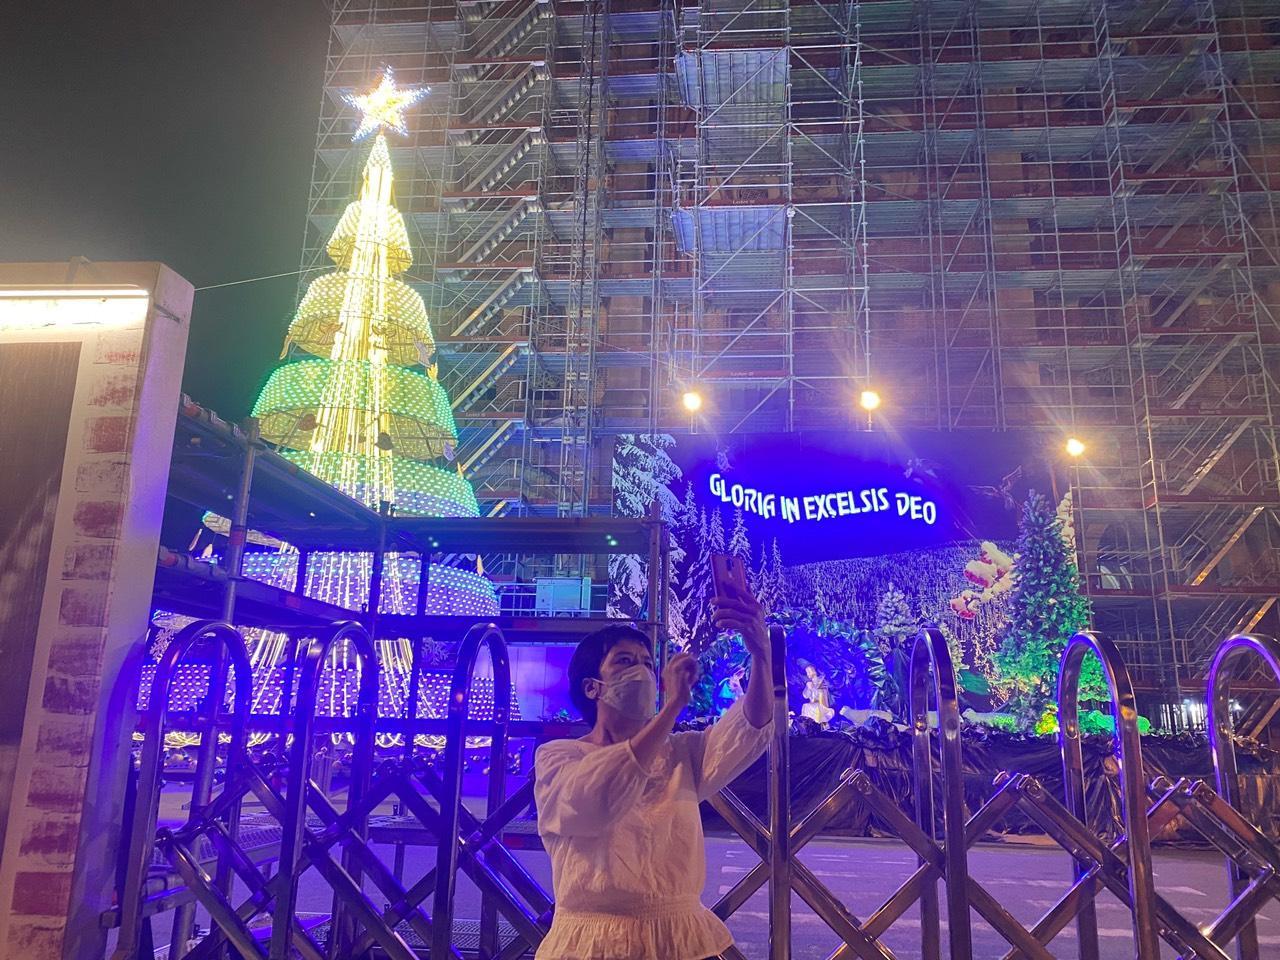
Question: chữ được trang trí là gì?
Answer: chữ được trang trí là gloria in excelsis deo